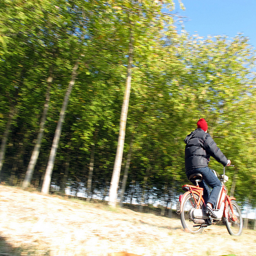
man wearing a red hat riding a motorized bicycle
A person rides their bicycle through a forested area.
a person riding on a bike in a field near many trees
A person rides on a bike near some trees.
Someone riding an electric bicycle past a stand of trees